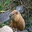
Label: beaver